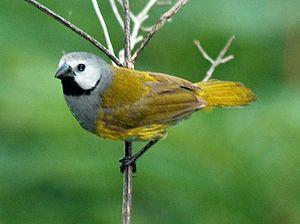
Le Dos-vert à joues blanches est une espèce de passereau placée dans la famille des Estrildidae.